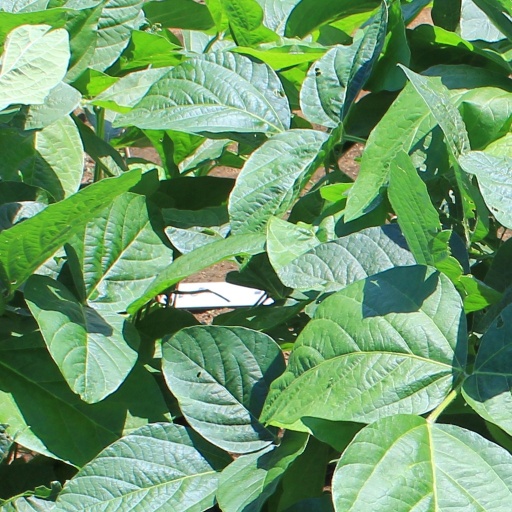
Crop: soybean